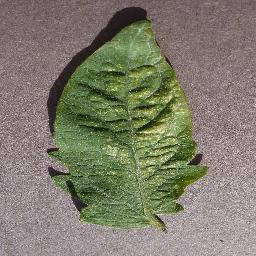
Label: Tomato___Spider_mites Two-spotted_spider_mite